Question: Please indicate a possible affordance area of golf_clubs that can be used for holding
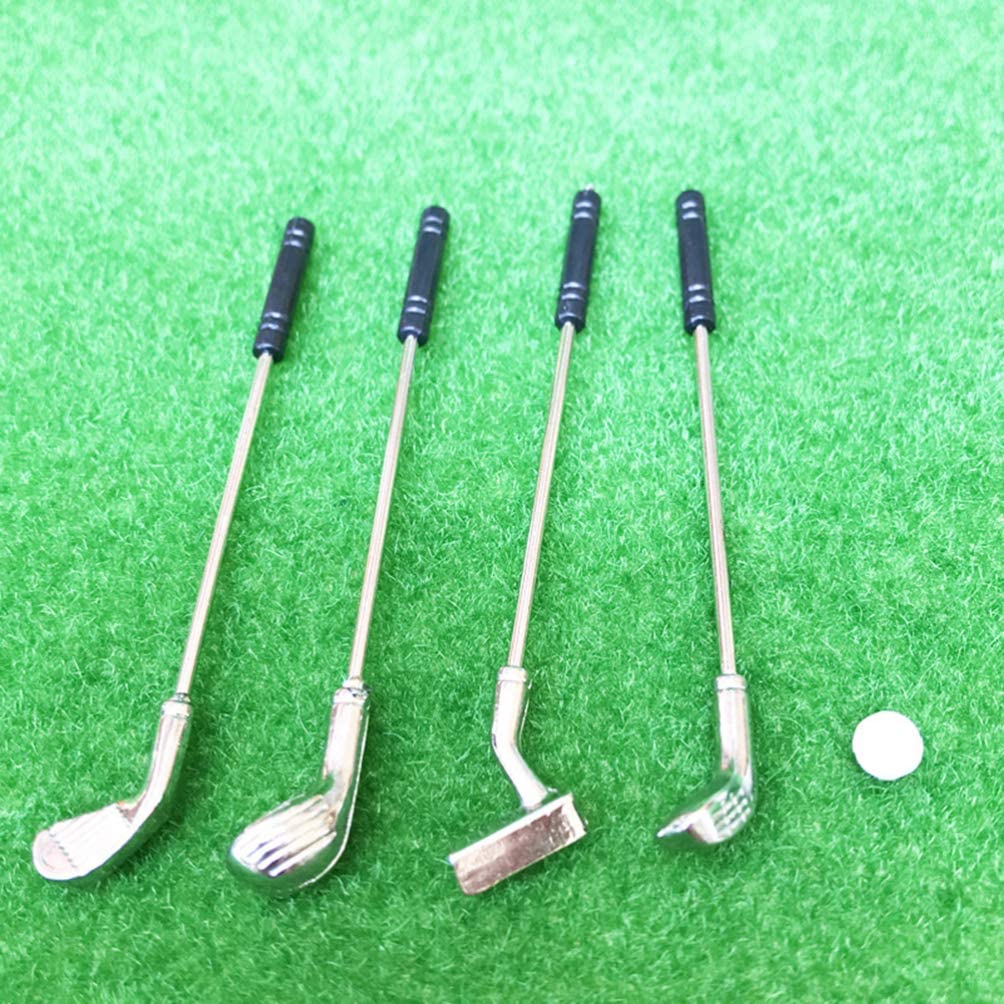
Answer: [671.349, 190.518, 710.663, 420.349]